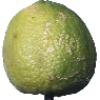
Label: limes